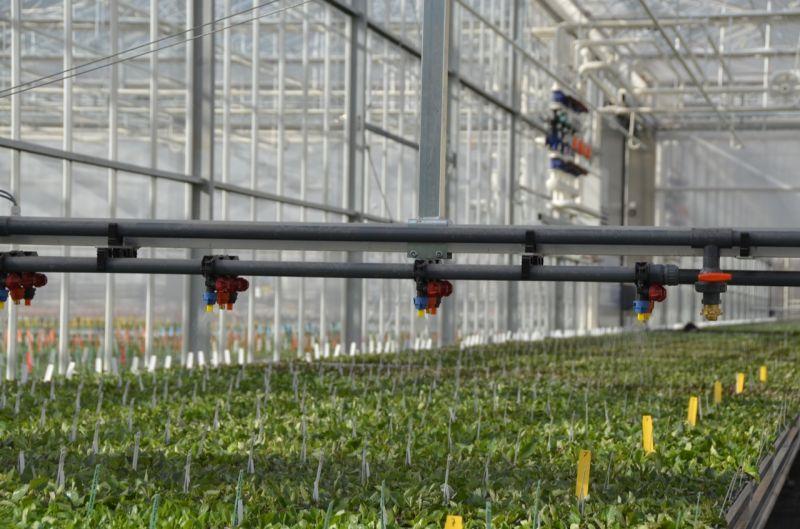
Eneo maalumu lilo pandwa katika ustadi lenye mkusanyiko wa mashine pamoja na vitaru au bustani, zilizo pandwa na miche midogo ilio ota na kuchipua kwa rangi ya kijani kibichi ikiashilia kuwa ni eneo maalumu lenye mashine zinazotumika kwa ajiri ya shughuli za kilimo.